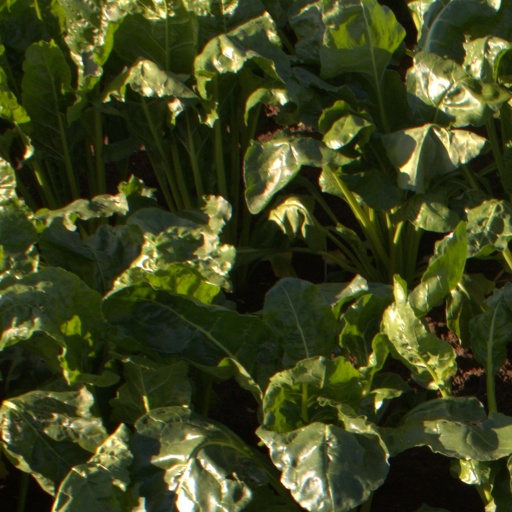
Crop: sugar beet